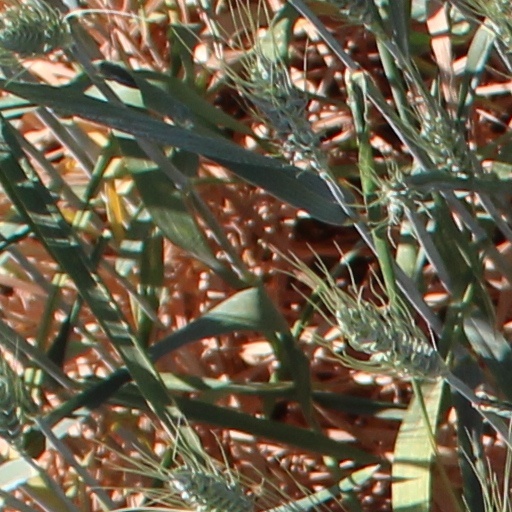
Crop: wheat